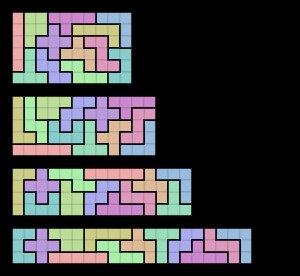
En mathématiques, un polyomino est une réunion connexe de carrés unitaires. Bien que connu depuis au moins un siècle, Solomon W. Golomb est le premier à en avoir fait une étude systématique dans un ouvrage intitulé Polyominoes paru en 1953.